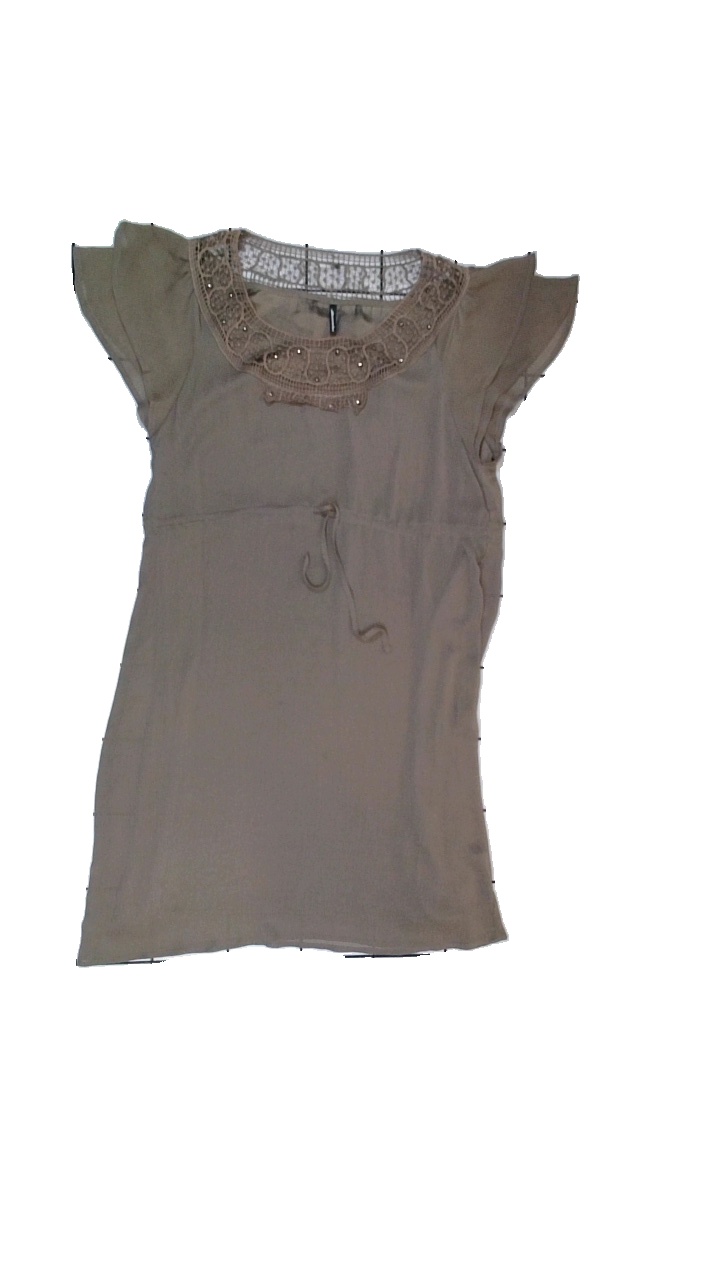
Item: Dress (Ladies)
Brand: Soya/soyaconcept
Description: Lång klänning med broderi och pärlor
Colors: Brown
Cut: C-collar
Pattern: Embroidered
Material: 100% polyester
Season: All
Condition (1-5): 4
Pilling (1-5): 5
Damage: smuts fläck
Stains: Minor
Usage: Reuse
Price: <50